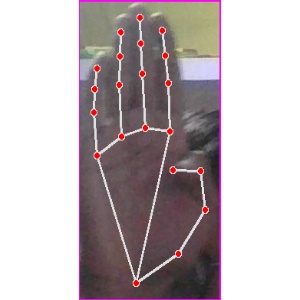
अक्षर: झ